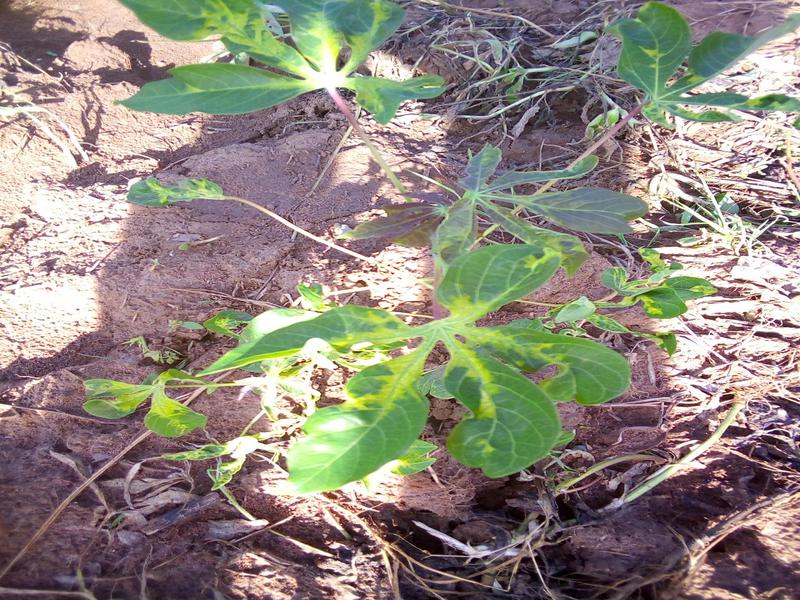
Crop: cassava
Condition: mosaic_disease